Karen Millen

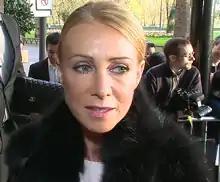
Karen Millen at The 4th Asian Awards

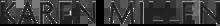
Karen Millen's former logo

English fashion designer Karen Millen studied fashion at the Medway College of Design, now known as University for the Creative Arts. She founded the Karen Millen company in 1981, partnered with Kevin Stanford. With a loan of £100, the pair bought one thousand metres of white cotton and began manufacturing and selling white shirts to their friends. A party-plan network followed, and in 1983, they opened their first store in Maidstone, Kent, which was followed a few years later by branches in Tunbridge Wells, Brighton, Guildford and London.